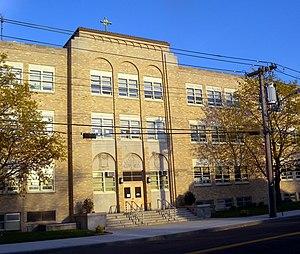
Rosedale est un quartier de la ville de New York, situé au cœur de l'arrondissement de Queens.